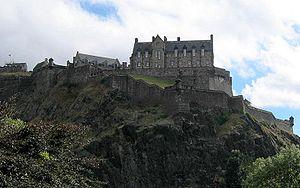
Édimbourg /edɛ̃buʁ/ est une ville d'Écosse au Royaume-Uni.
Le château d’Édimbourg est une ancienne forteresse sur un rocher d’origine volcanique dans le centre de la ville d’Édimbourg. Il a été utilisé dans un but militaire depuis près de 300 ans et n’a été transféré à un usage civil que récemment. Il se trouve au sommet de la rue High Street, aussi appelée le Royal Mile. Le Palais de Holyrood s’étend au bas.
George Murray, est un militaire et homme politique écossais, le second fils de Sir William Murray d'Ochtertyre, 5ᵉ baronnet, et de Lady Augusta Mackenzie.